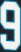
Number: 9